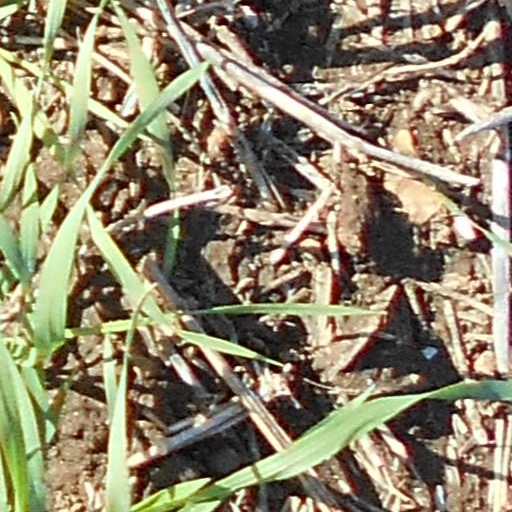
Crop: wheat